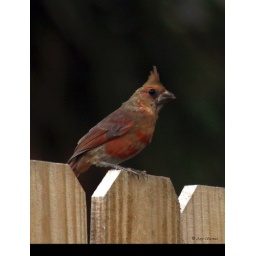
juvenle cardinal in her baby brown fluff